Lviv

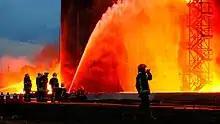
Fire after a Russian strike on a fuel depot in Lviv, March 2022

The citizens of Lviv strongly supported Viktor Yushchenko during the 2004 Ukrainian presidential election and played a key role in the Orange Revolution. Hundreds of thousands of people would gather in freezing temperatures to demonstrate for the Orange camp. Acts of civil disobedience forced the head of the local police to resign and the local assembly issued a resolution refusing to accept the fraudulent first official results. Lviv remains today one of the main centres of Ukrainian culture and the origin of much of the nation's political class.